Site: brandenburg
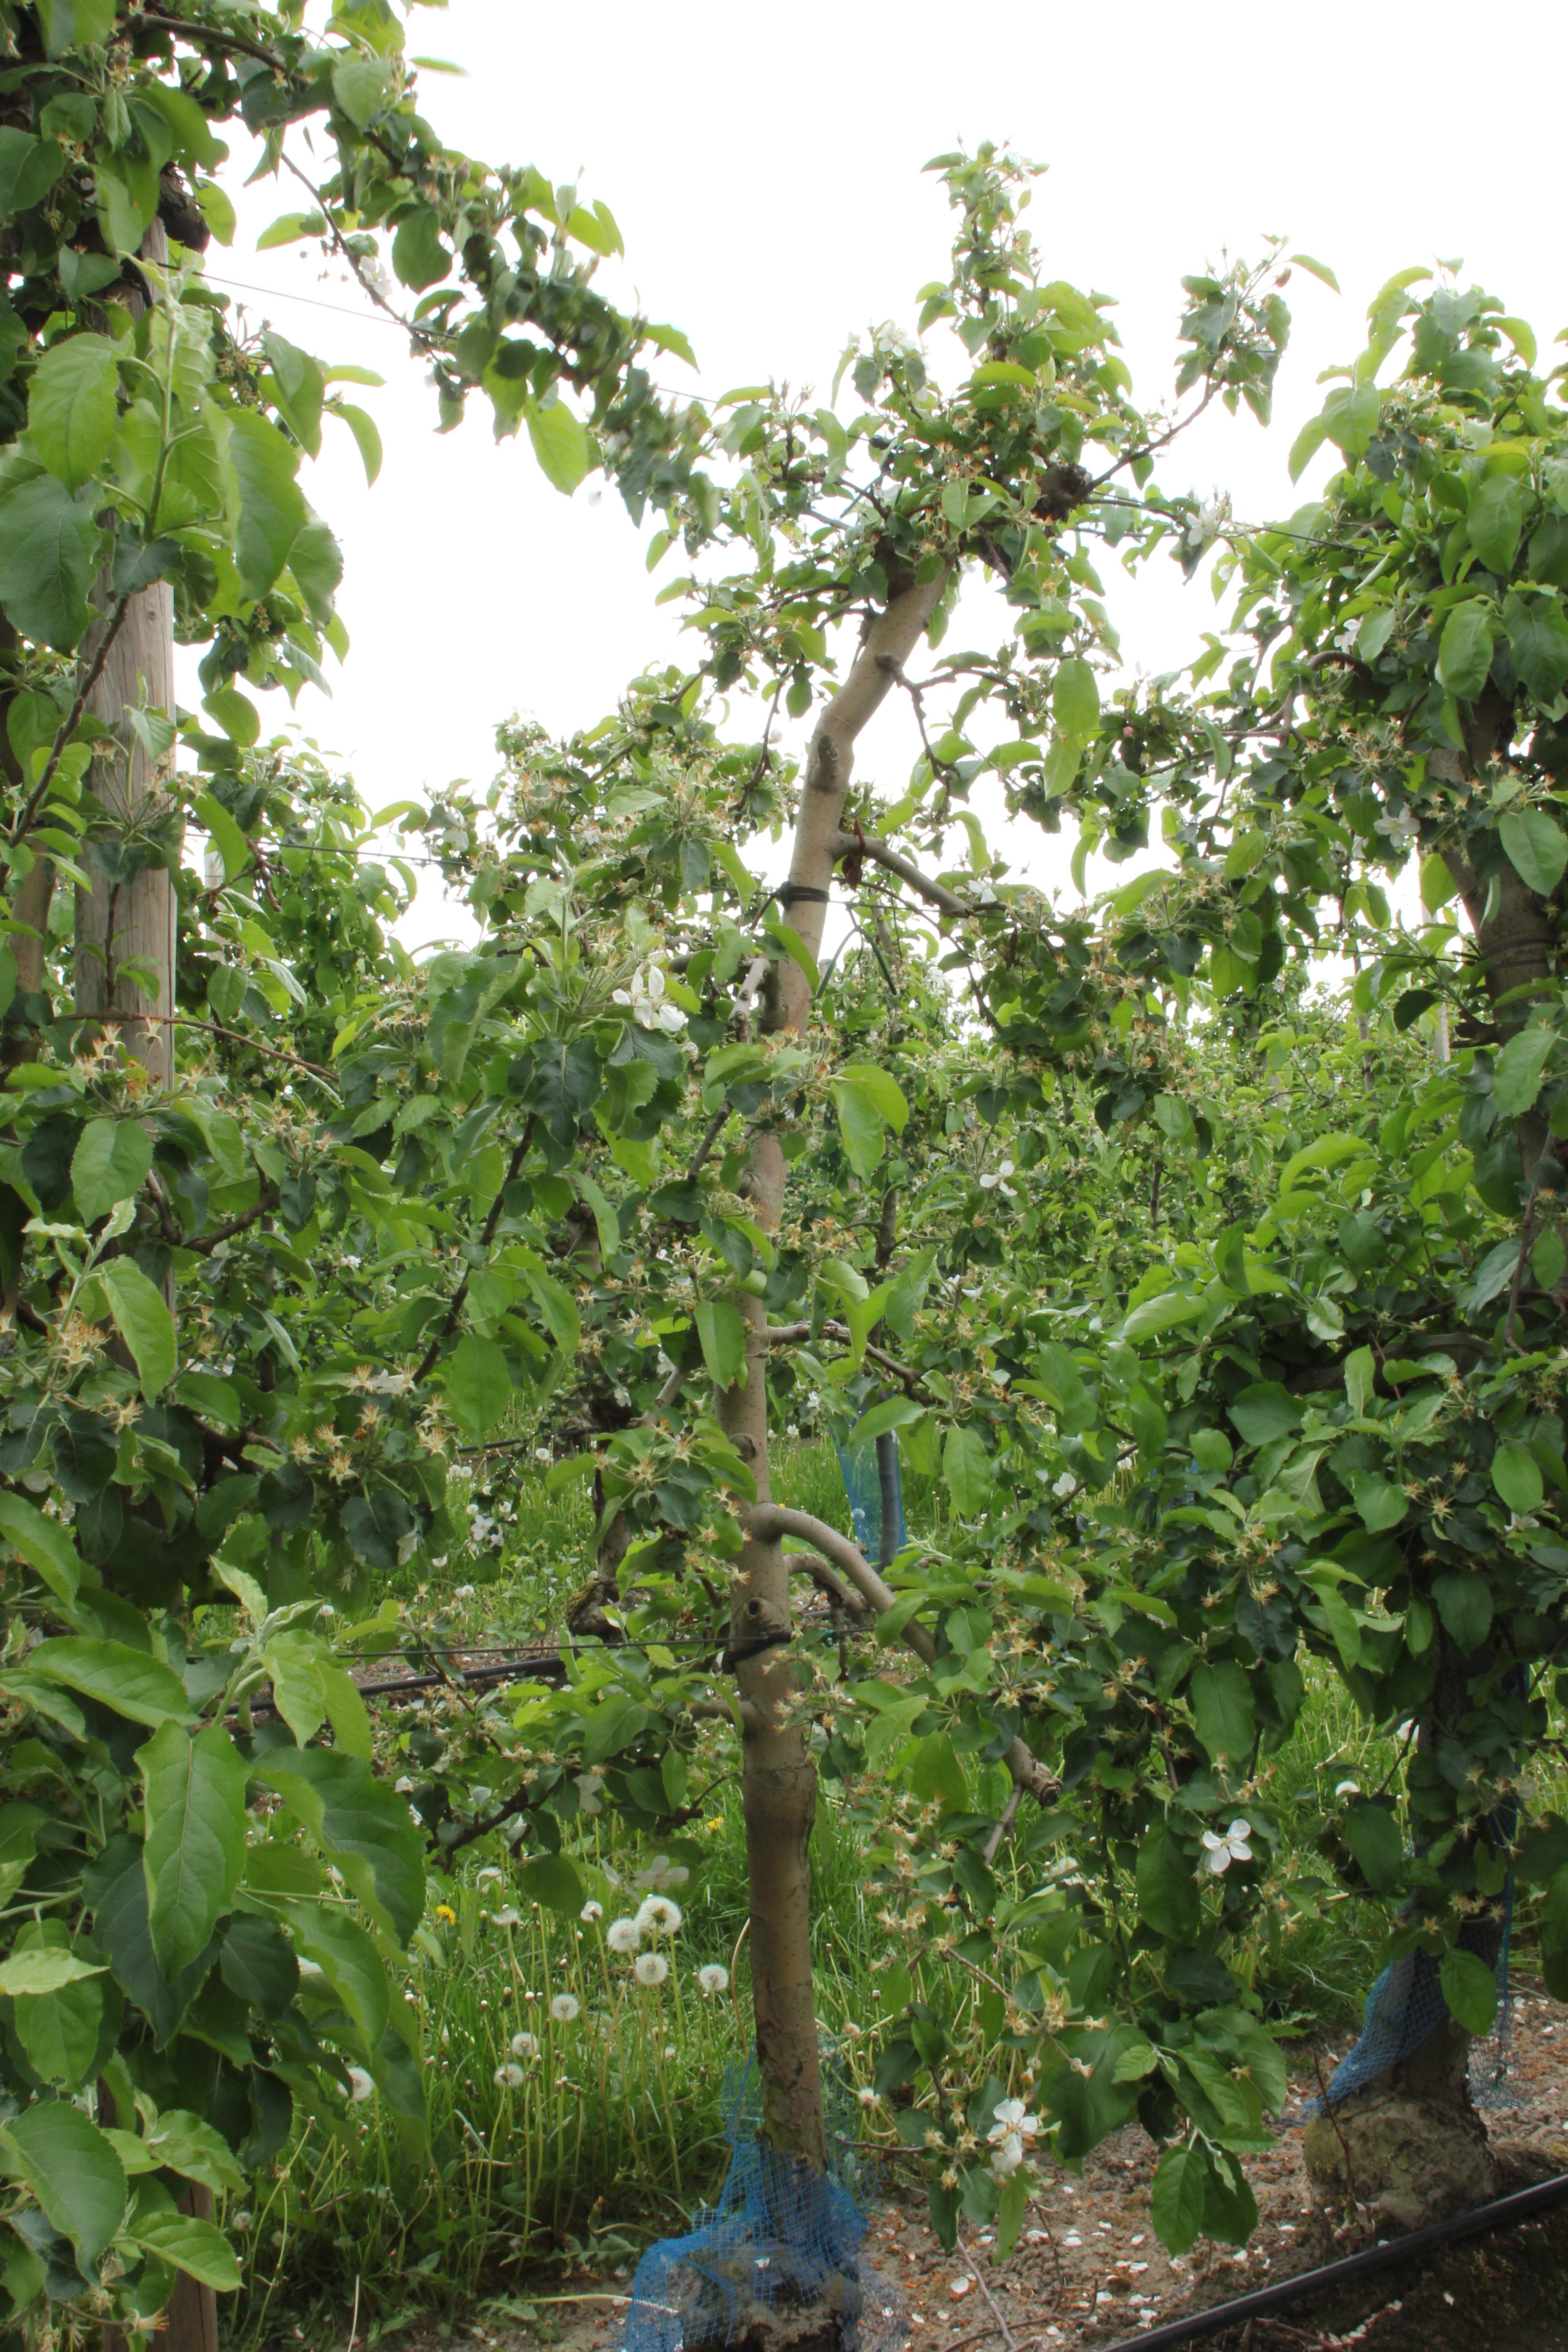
Growth stage (BBCH 67): Flowering